Rådhusstræde 17

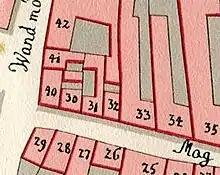
No. 40 seen on a detail from Christian Gedde's map of Snaren's Quarter, 1757.

The property was listed as No. 46 in Snaren's Quarter in Copenhagen's first cadastre of 1689 and was at that time owned by former Royal Life Guard Nikolaj Ballii. The current building on the site was probably constructed around 1700 and later adapted around 1740. The property was listed as No. 40 in the new cadastre of 1756 and was then owned by beer vendor Otte Jensen.